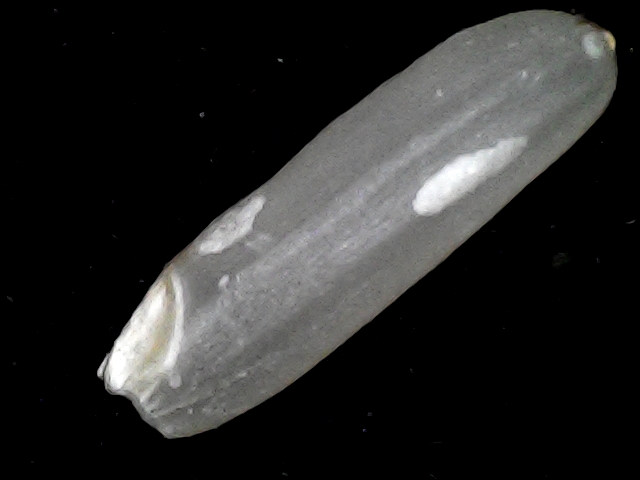
Rice variety: BD87